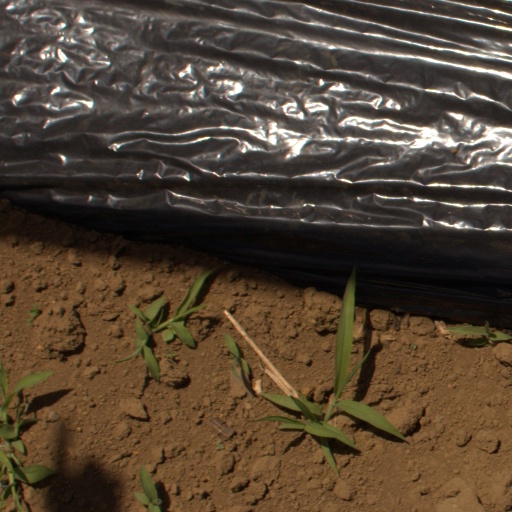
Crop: Jerusalem artichoke